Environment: real
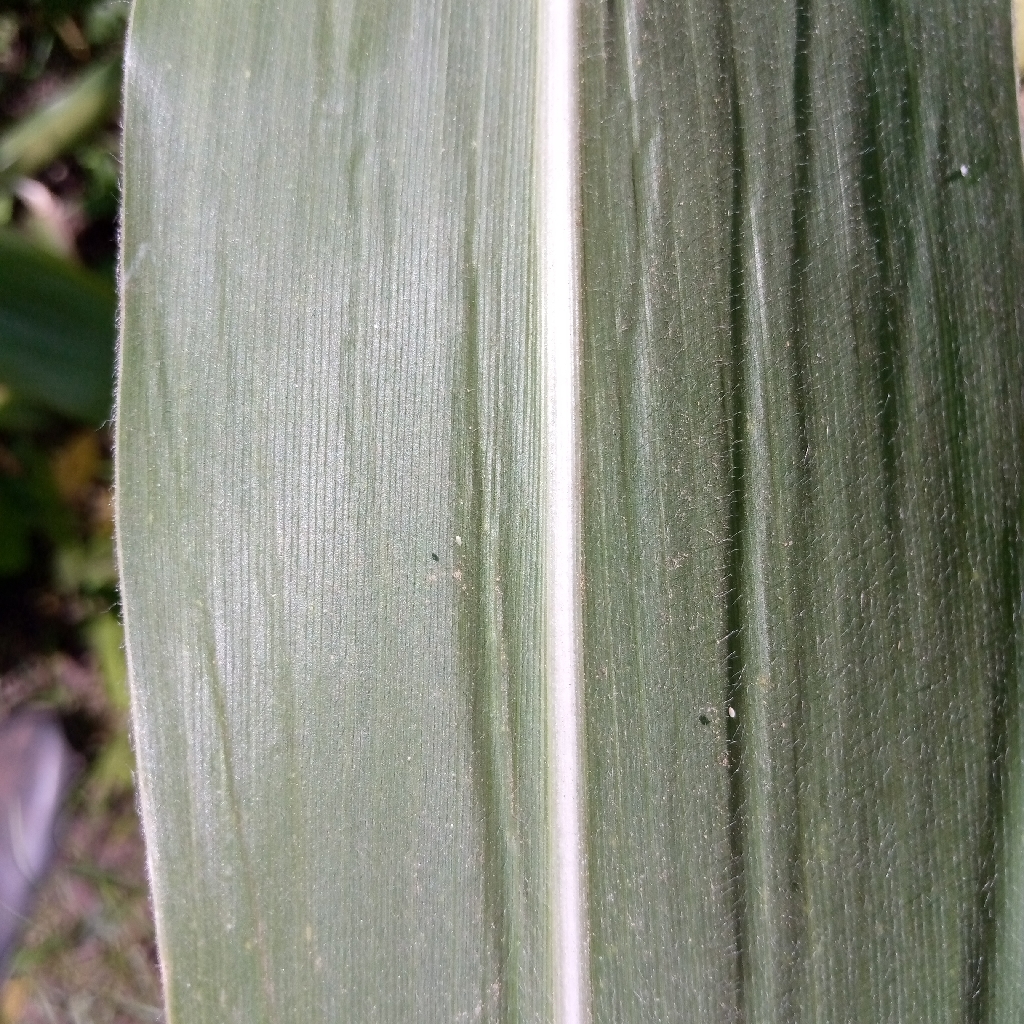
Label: healthy